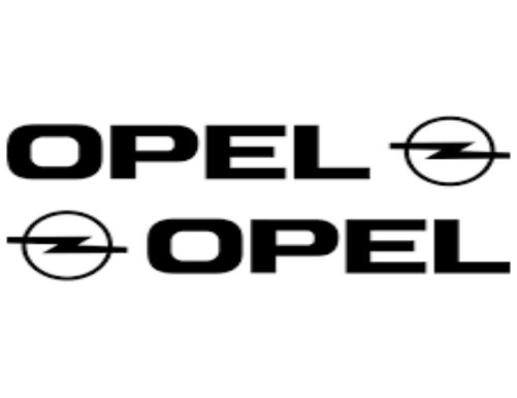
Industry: Transportation